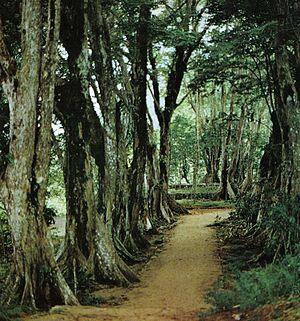
Le parc national du Morne Seychellois est un parc national des Seychelles situé sur l'île de Mahé. Créé en 1979 autour du périmètre du Morne Seychellois, il recouvre 3 045 hectares.